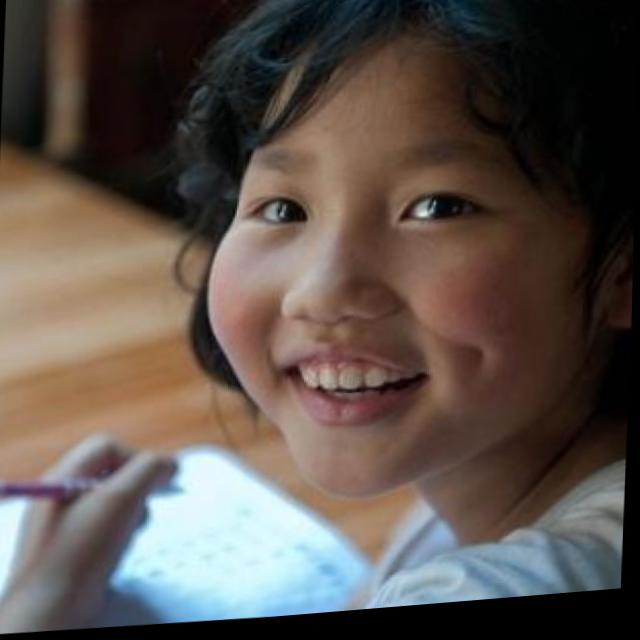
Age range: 0-12